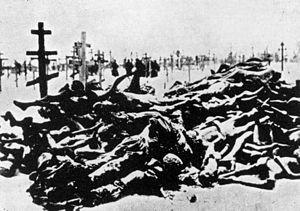
La famine soviétique de 1921-1922 est la première des trois grandes famines de l'État soviétique. Cette famine débuta au printemps 1921 et dura environ un an. Vingt millions de personnes souffrirent de la faim et il y eut plus d'un million de victimes, se concentrant entre le Dniepr, la Volga et le Nord Caucase.
Boris Matvéïévitch Sokolov, né le 7 avril 1889 à Nejine, mort le 30 juillet 1930 à Moscou, est un chercheur en littérature, folkloriste, ethnographe, muséographe et professeur russe et soviétique.
La famine est une situation dans laquelle la population d'une zone géographique donnée, ou seulement une partie de cette population, manque de nourriture. L'état de sous-alimentation est atteint à moins de 1 200 kilocalories par jour et par personne, la moyenne normale est de 1 600 à 2 900 kcal. Cet état peut provoquer la mort.